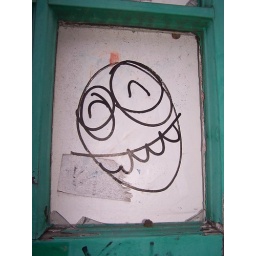
Another monster living in the window of Alf's door